Eišiškės

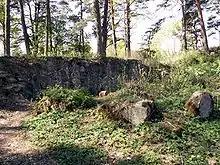
Ruins of the Eišiškės Castle

Eišiškės is mentioned for the first time in the Treaty of Königsberg (1384) between Grand Duke Vytautas and the Teutonic Knights. East of the town there is a castle site, dating back from the 14th–15th centuries. Historian Ignas Jonynas argued that Anna, Grand Duchess of Lithuania and wife of Vytautas was a sister of Sudimantas, a nobleman from Eišiškės and commander of Vytautas' army. An important route, connecting Vilnius, Hrodna, and Warsaw, ran through the town. Protected by the castle and boasting a church built by Vytautas, the town became one of the important trading centers in the Grand Duchy of Lithuania. It had a court and here nobles gathered for a sejmik.